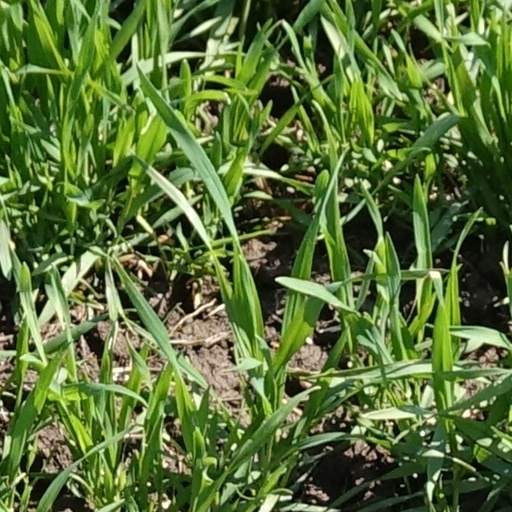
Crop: wheat